Graaff Electric Lighting Works

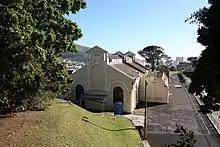
The old power plant building in 2012 as seen from its southern side.

The power plant building still stands at the west of the Molteno Dam and is a registered national monument. In 2015 plans were announced to renovate the building so as to house a “Museum for ‘water heritage’”. However officials also stated that since the site sits close to the reservoir it is unlikely that the site will ever be open to the public due to security concerns.